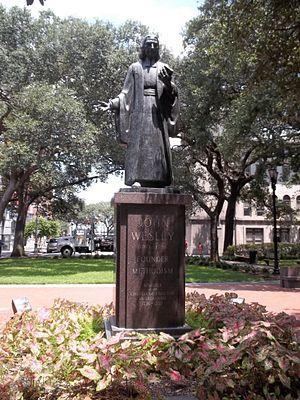
John Wesley; est un religieux, théologien et évangélisateur anglais qui fut le déclencheur d'un mouvement de réveil au sein de l'Église d'Angleterre connu sous le nom de méthodisme.